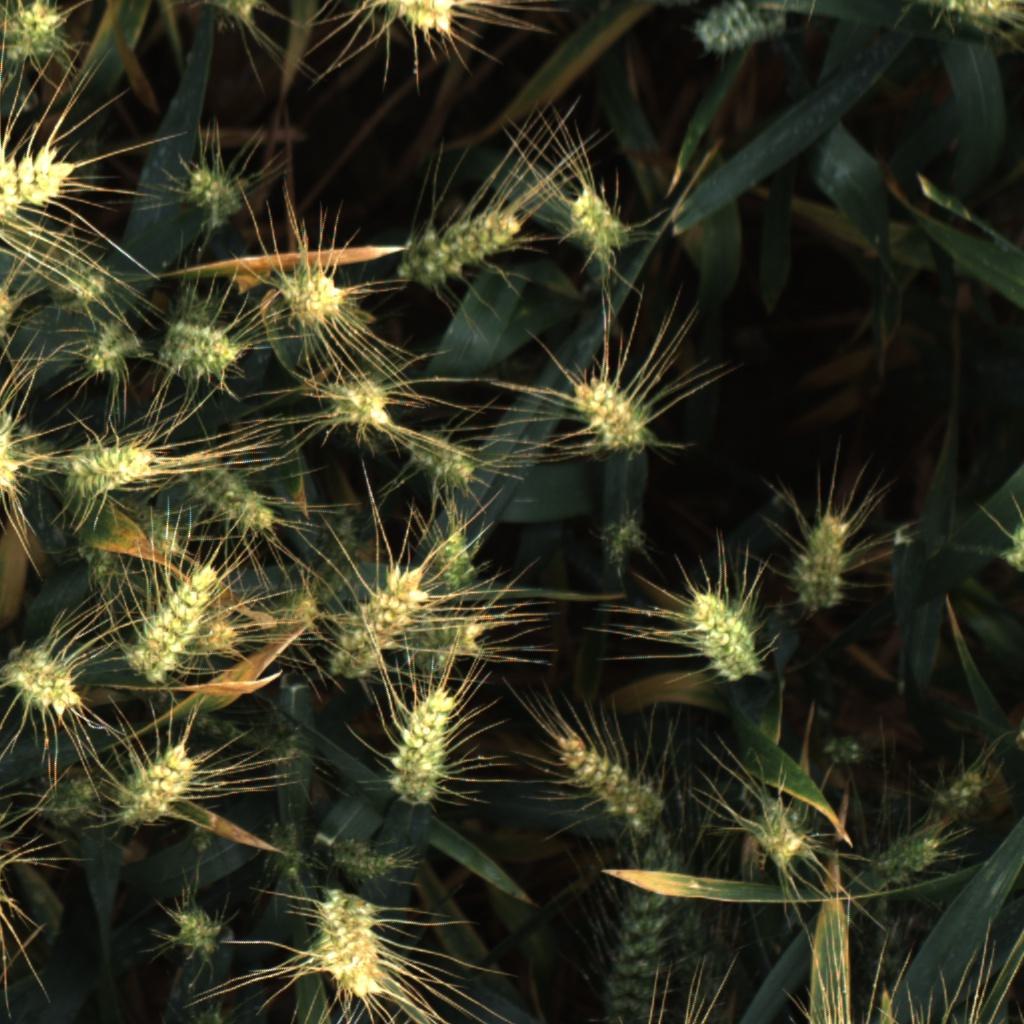
Country: UK
Location: Rothamsted
Wheat development stage: Filling - Ripening